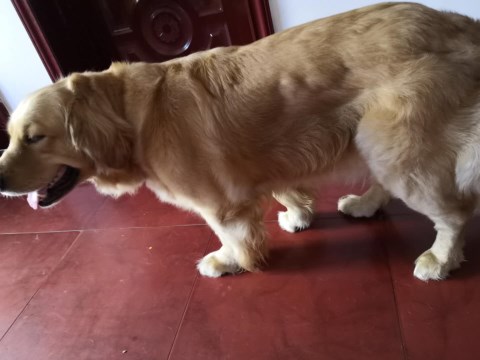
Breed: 5355-n000126-golden_retriever